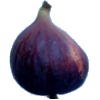
Label: fig